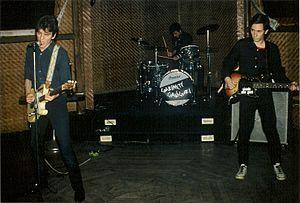
Gabinete Caligari est un groupe de rock espagnol rattaché à la Movida, fondé en 1981 à Madrid et actif jusqu'en 1999.